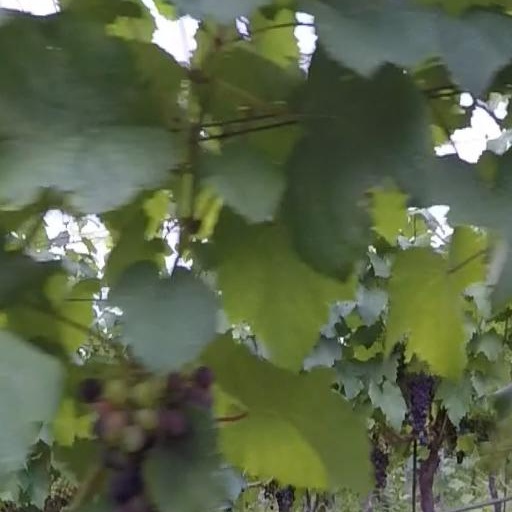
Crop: grape